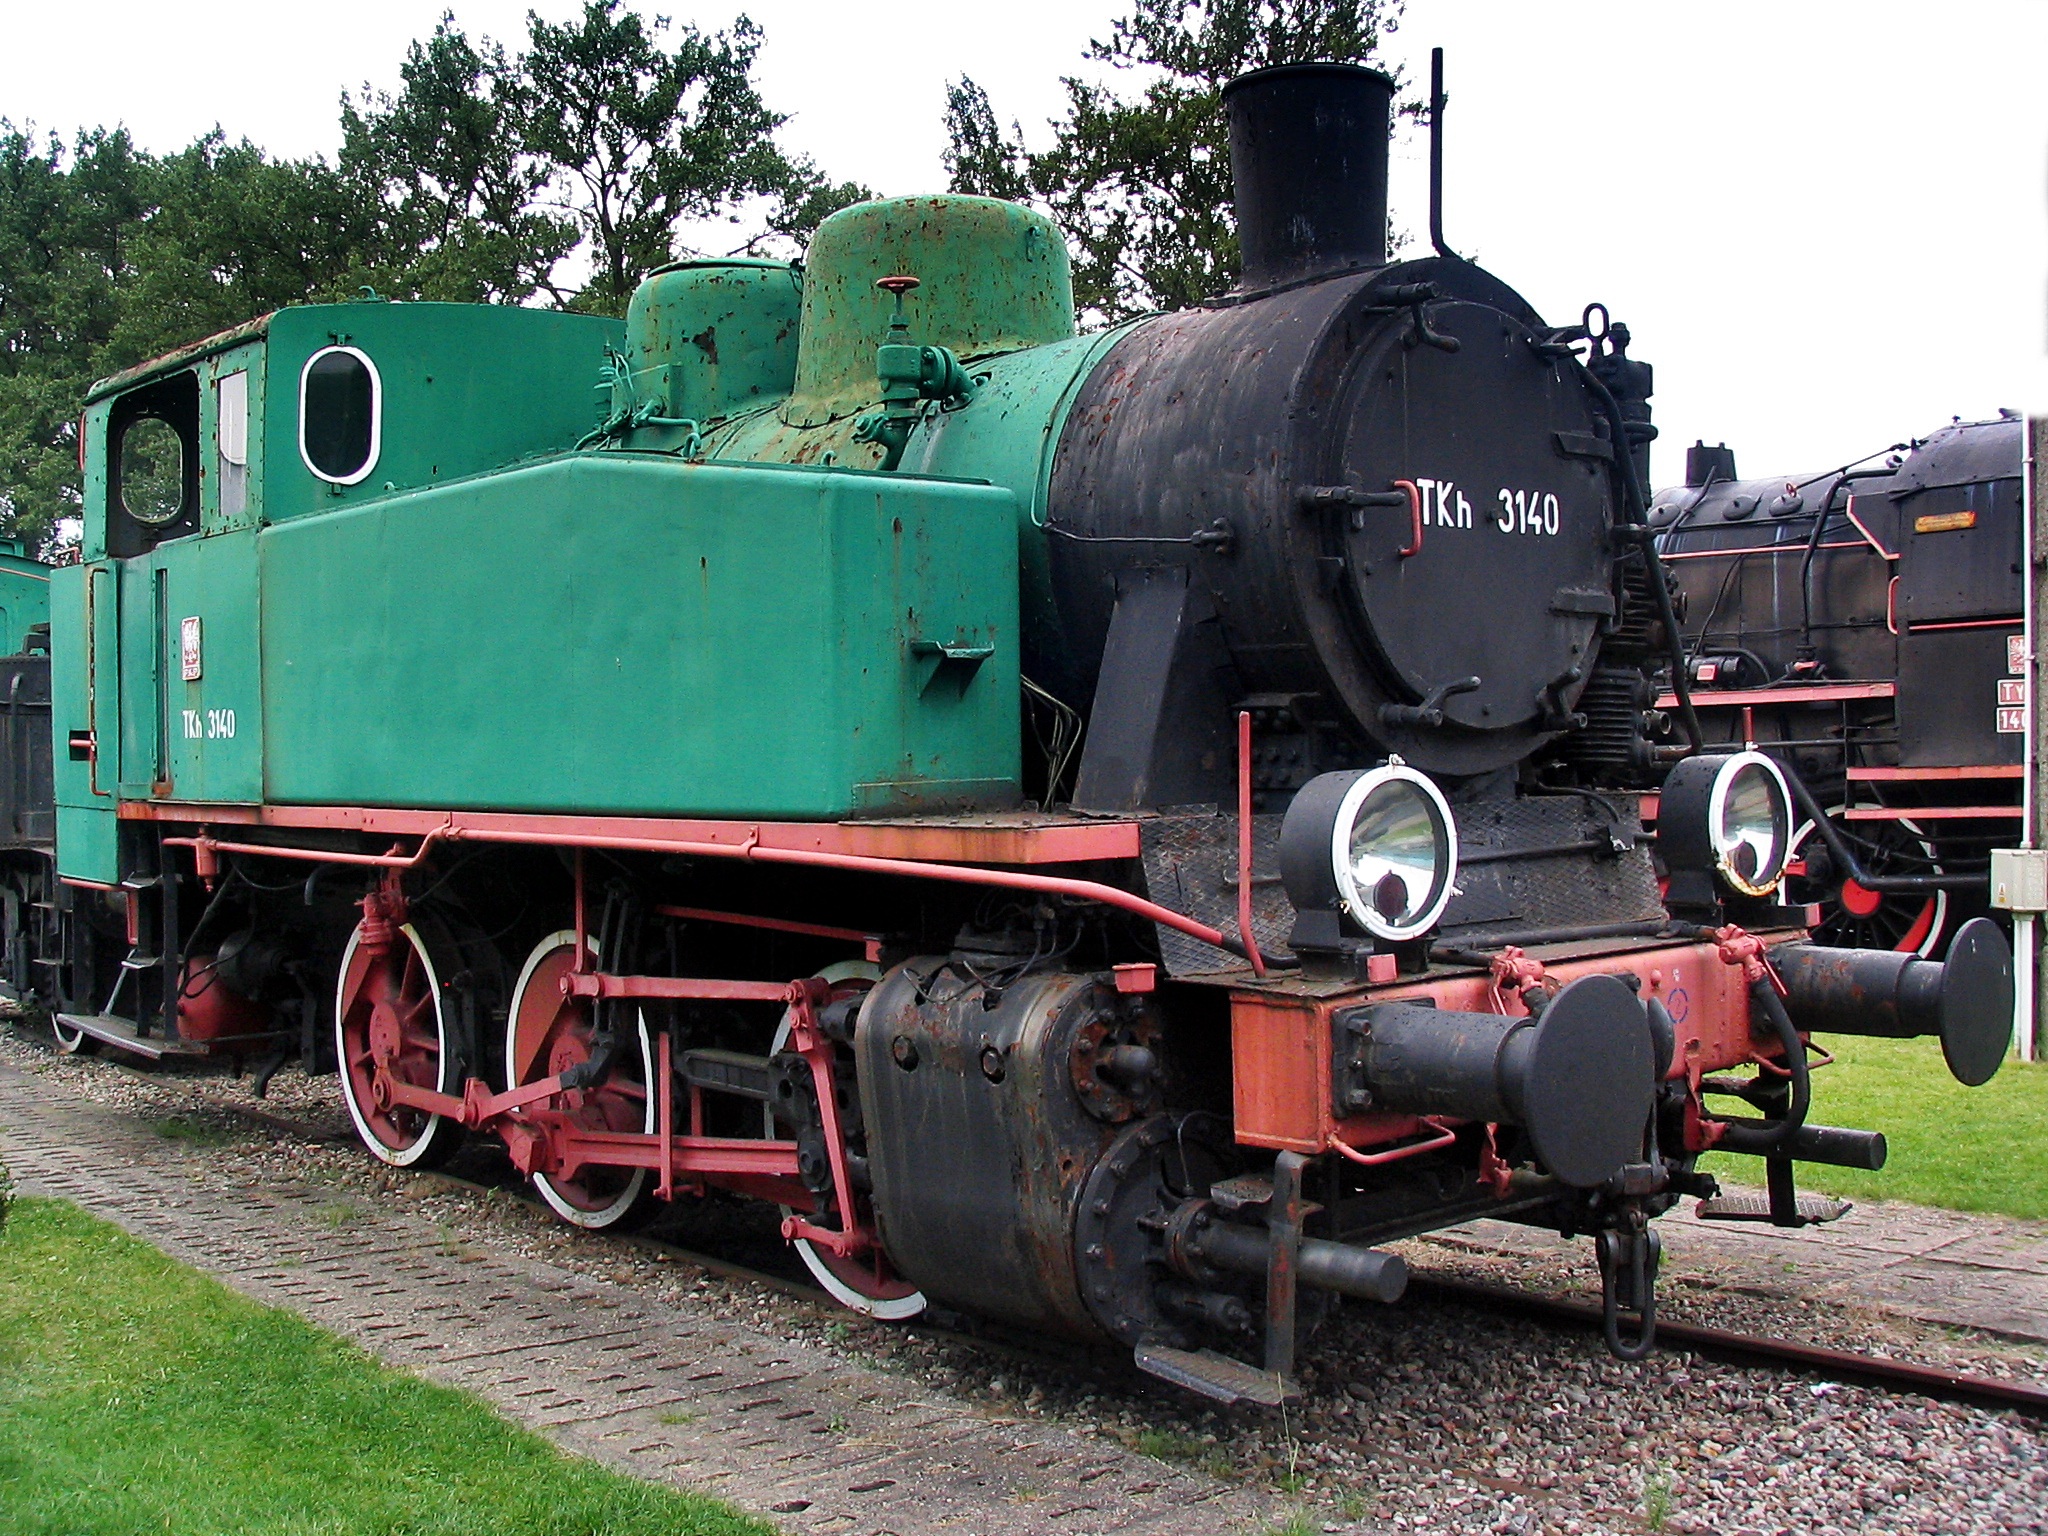
railway, train, asphalt, transport, vehicle, locomotive, steam engine, the museum, rail transport, steam locomotive, land vehicle, roundhouse ko cierzyna, rolling stock, automotive engine part, railroad car